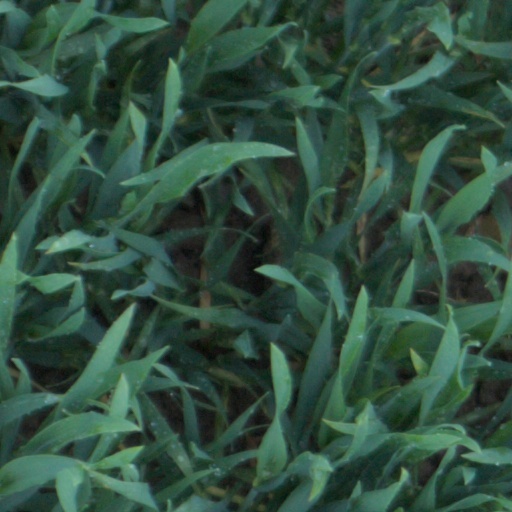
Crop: wheat